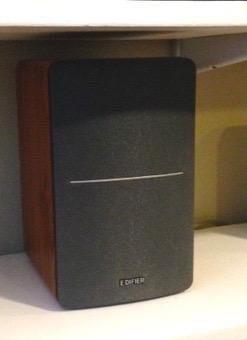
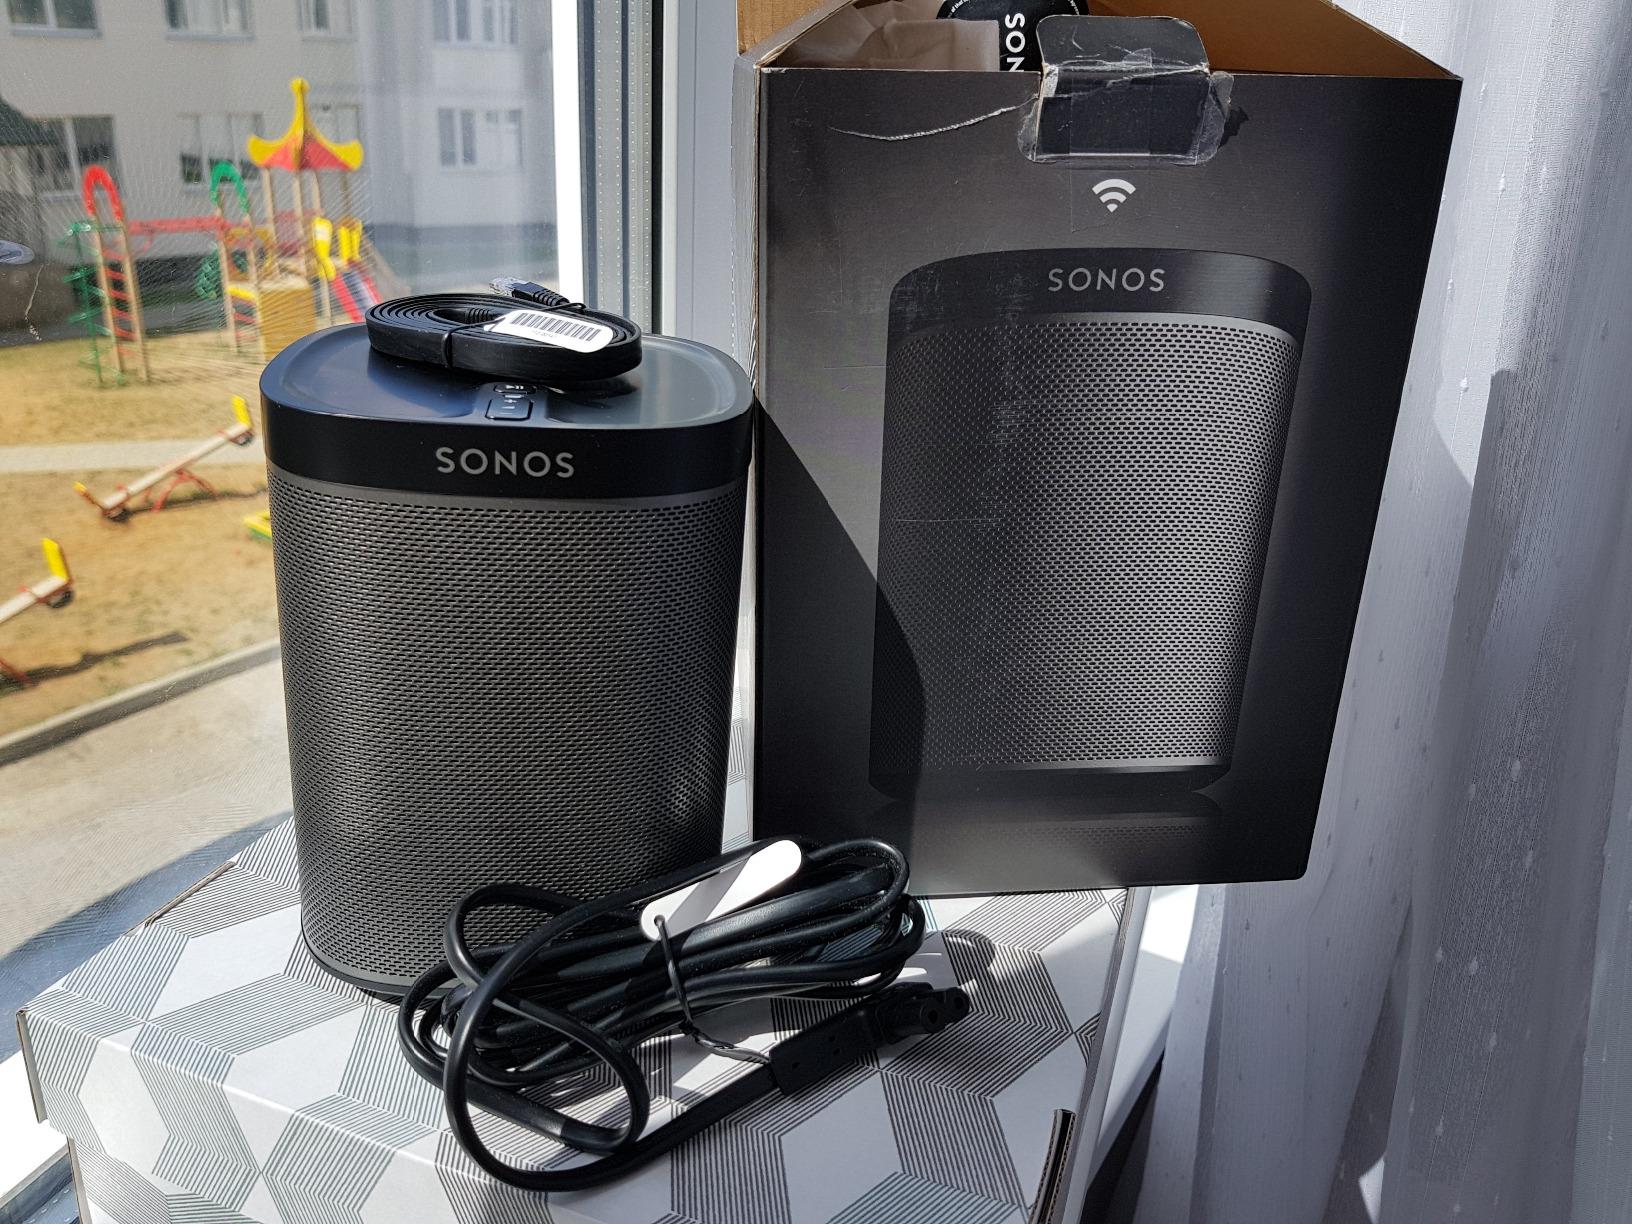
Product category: speaker
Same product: no